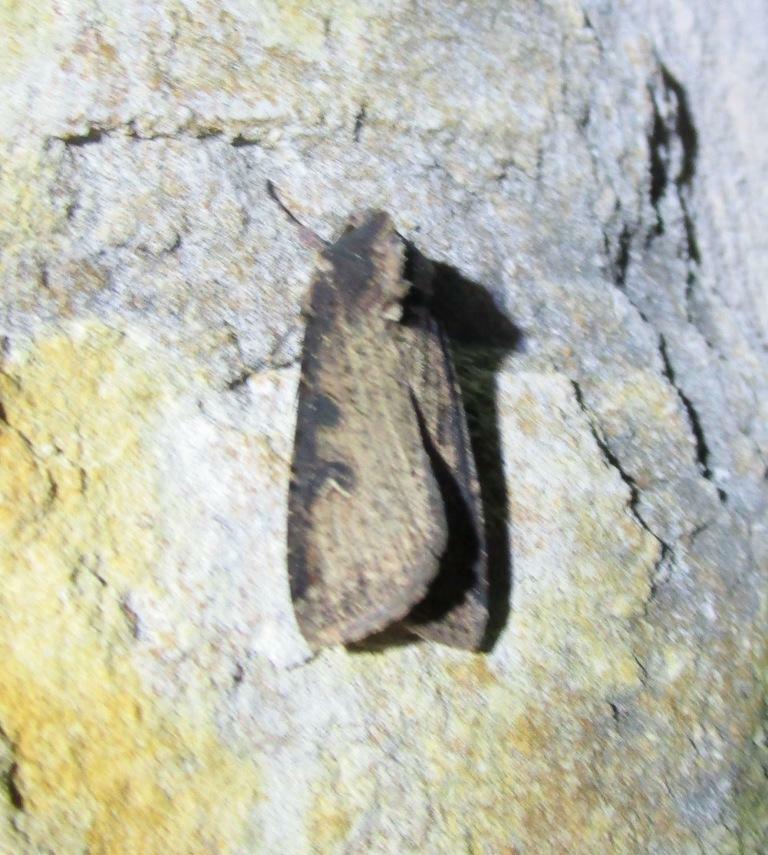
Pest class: cutworms